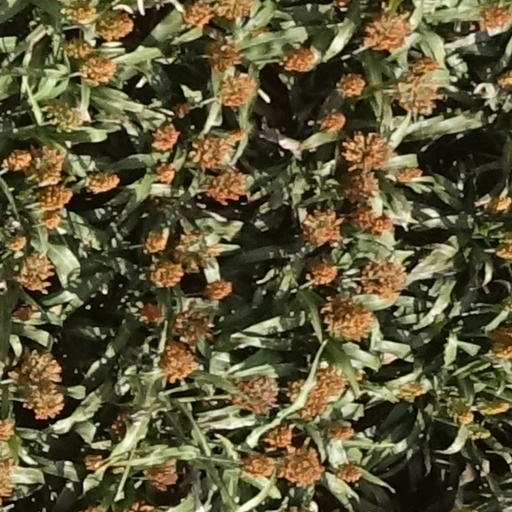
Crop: sorghum